Question: What is black?
Tambaya: Menene baƙi?
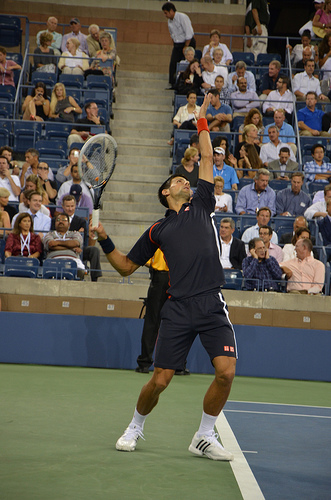
Answer: Player's outfit.
Amsa: Kayan ɗan wasan.